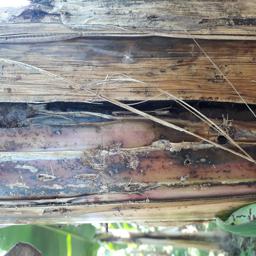
Label: PSEUDOSTEM WEEVIL